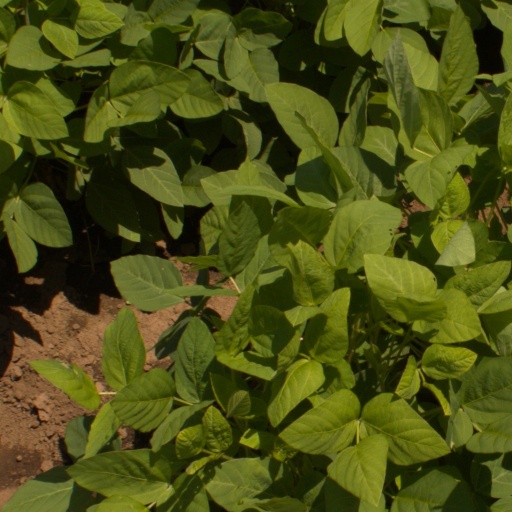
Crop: soybean